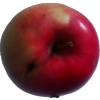
Label: Apple 11